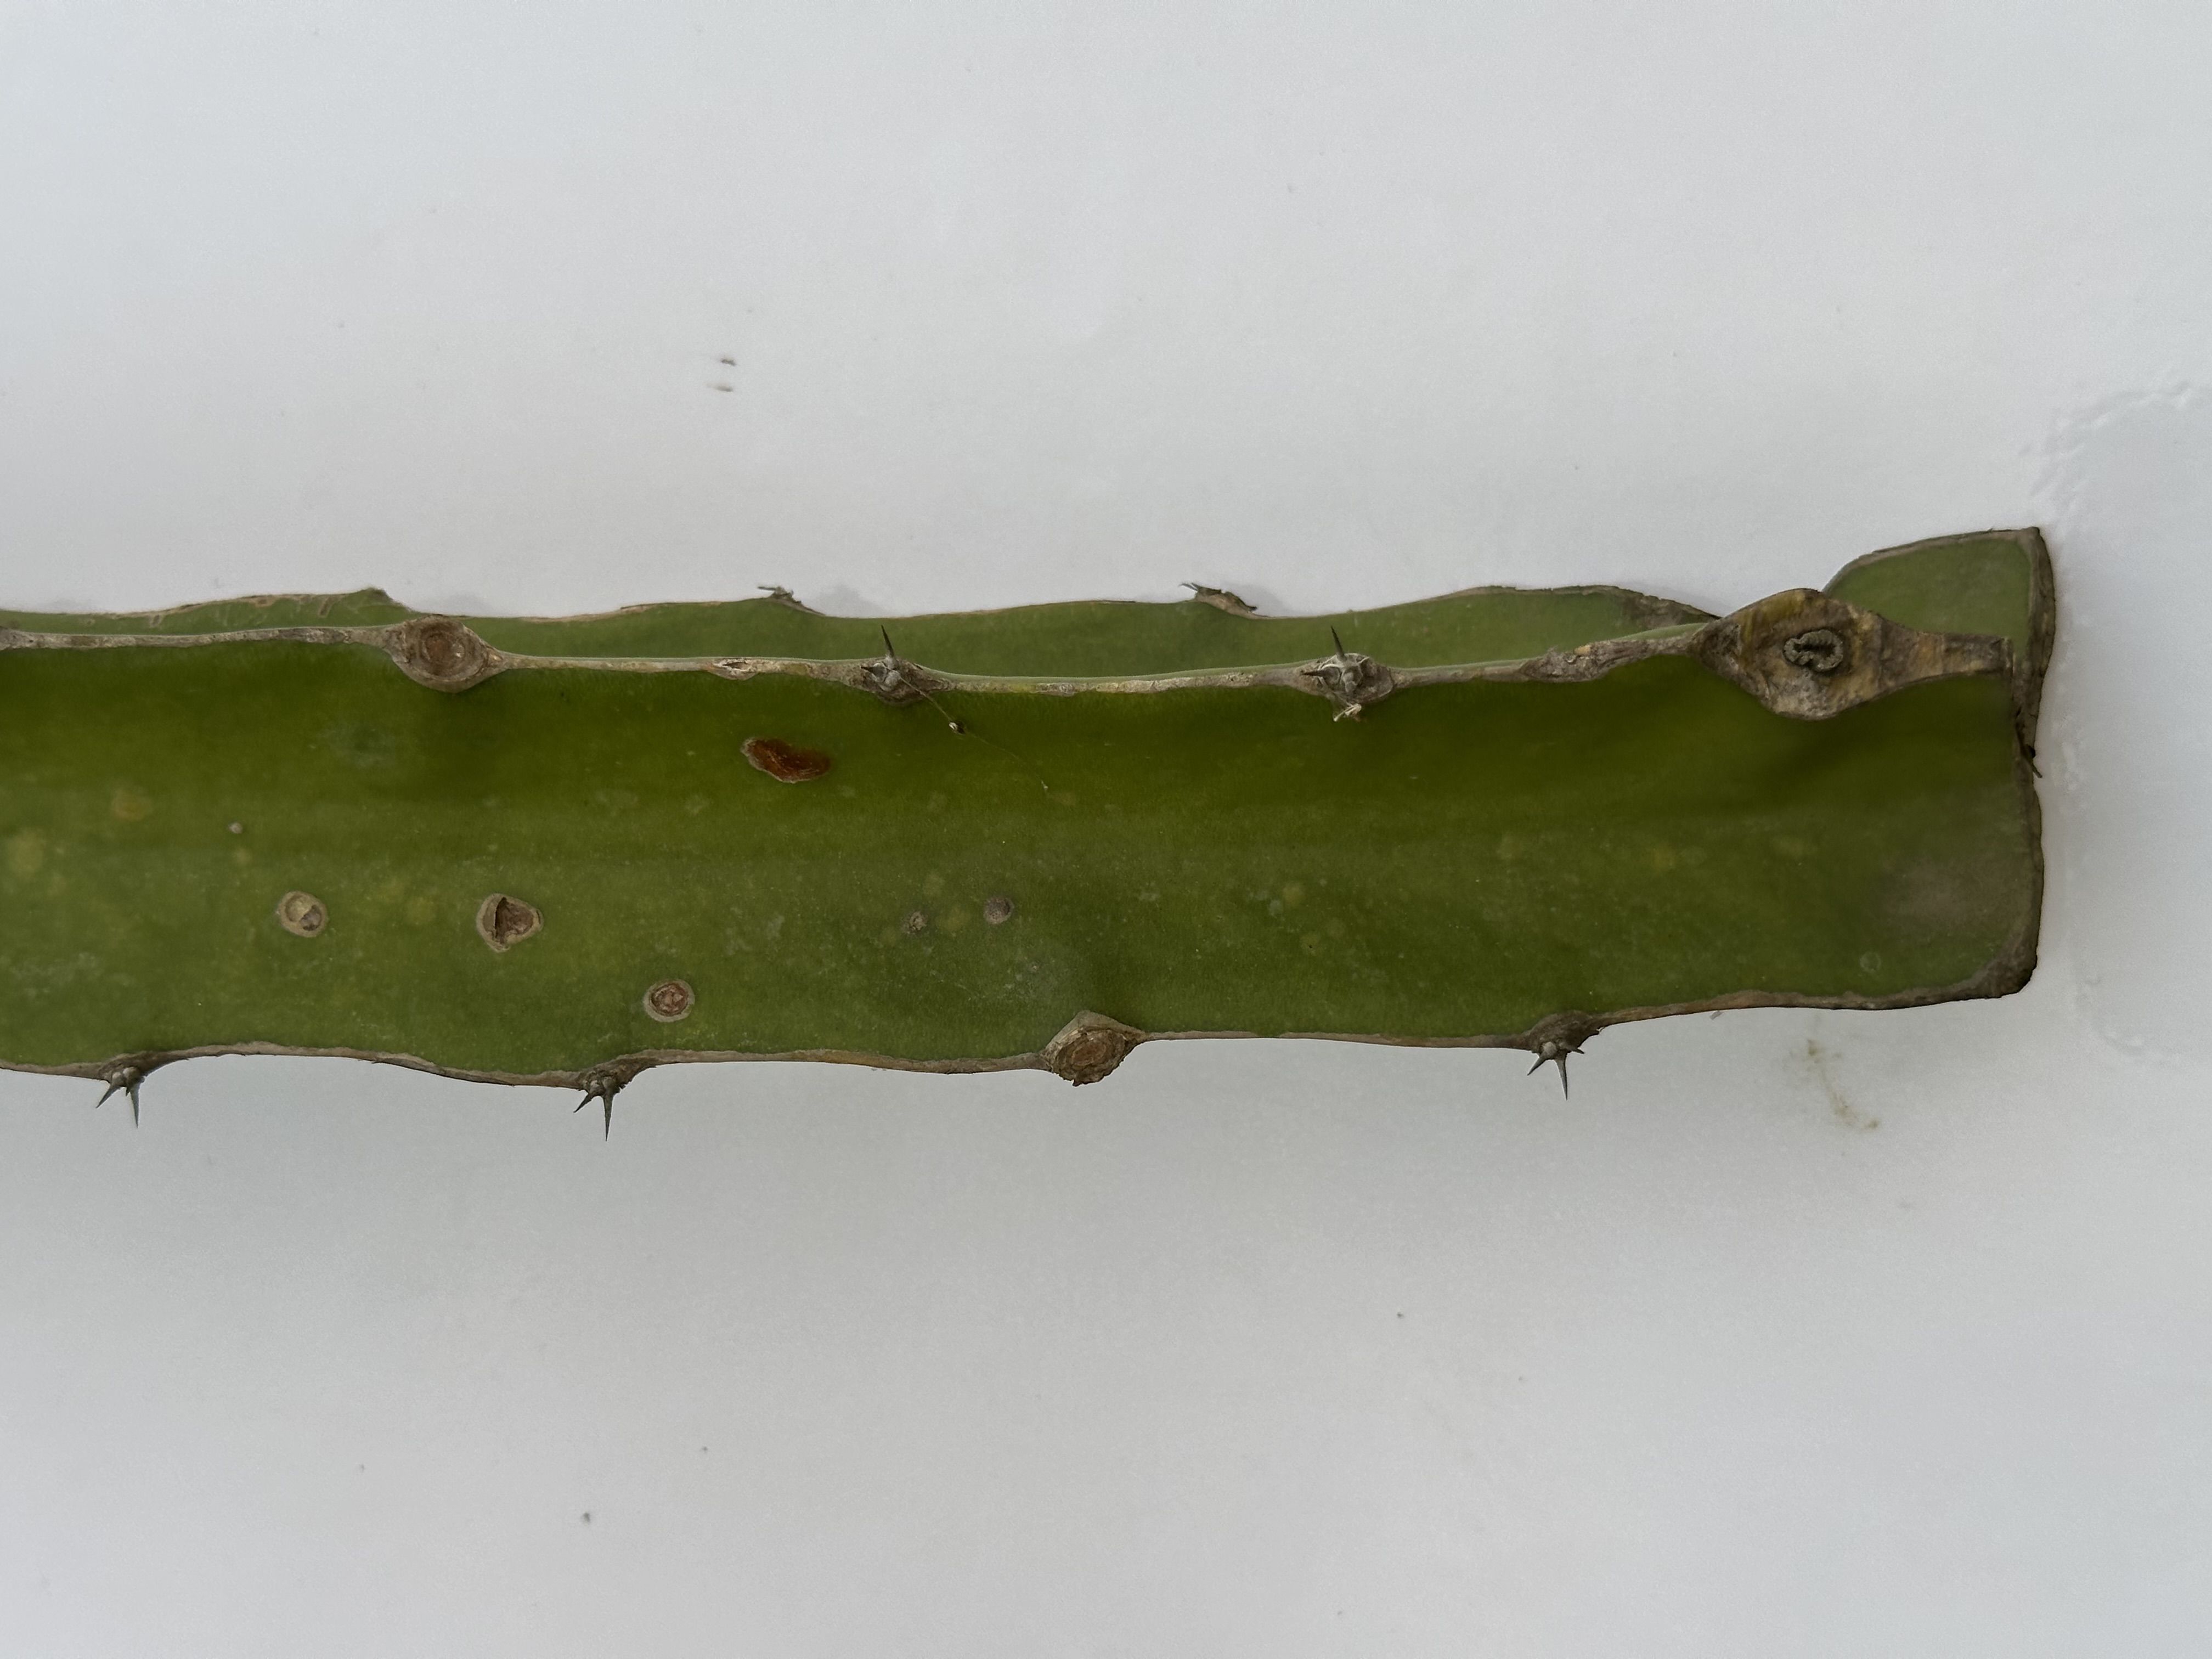
Label: Bad leaf